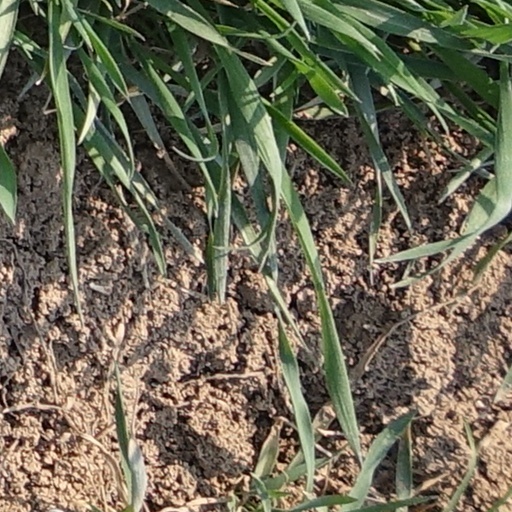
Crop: wheat